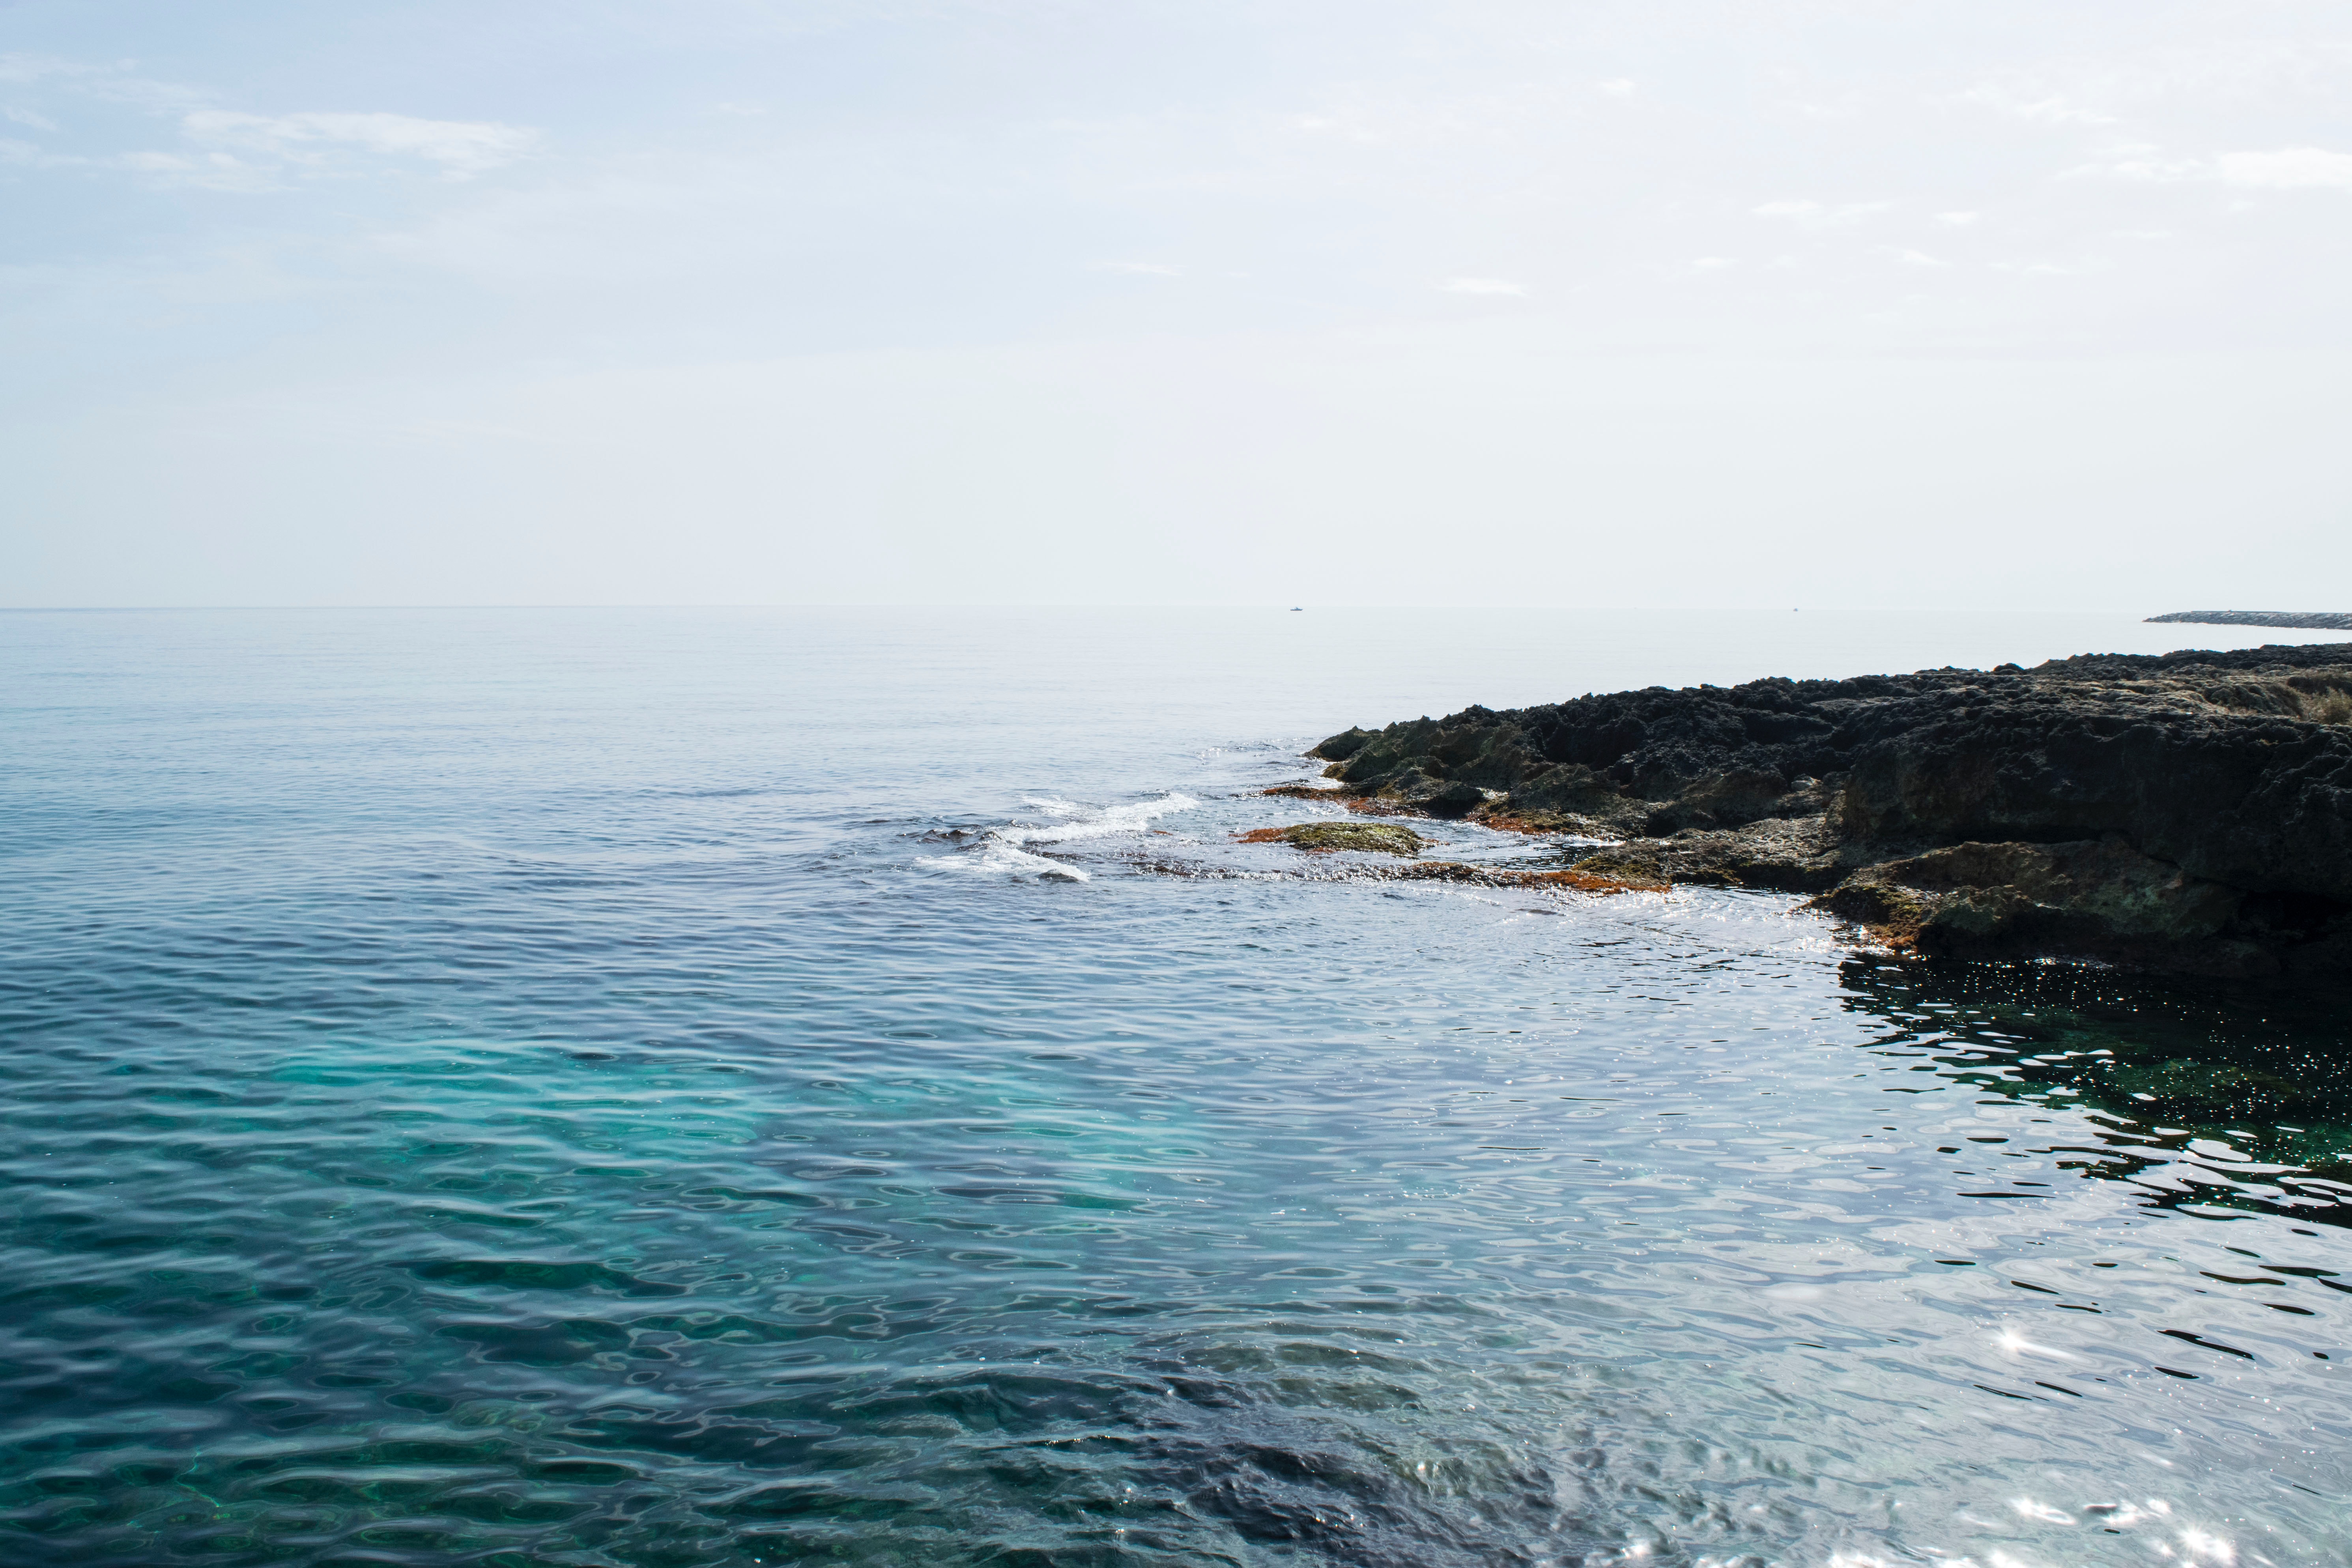
body of water, sea, water, coast, ocean, sky, water resources, wave, coastal and oceanic landforms, shore, headland, wind wave, promontory, bight, beach, horizon, cliff, calm, bay, vacation, sound, terrain, cape, rock, tide, cloud, landscape, inlet, klippe, tourism, channel